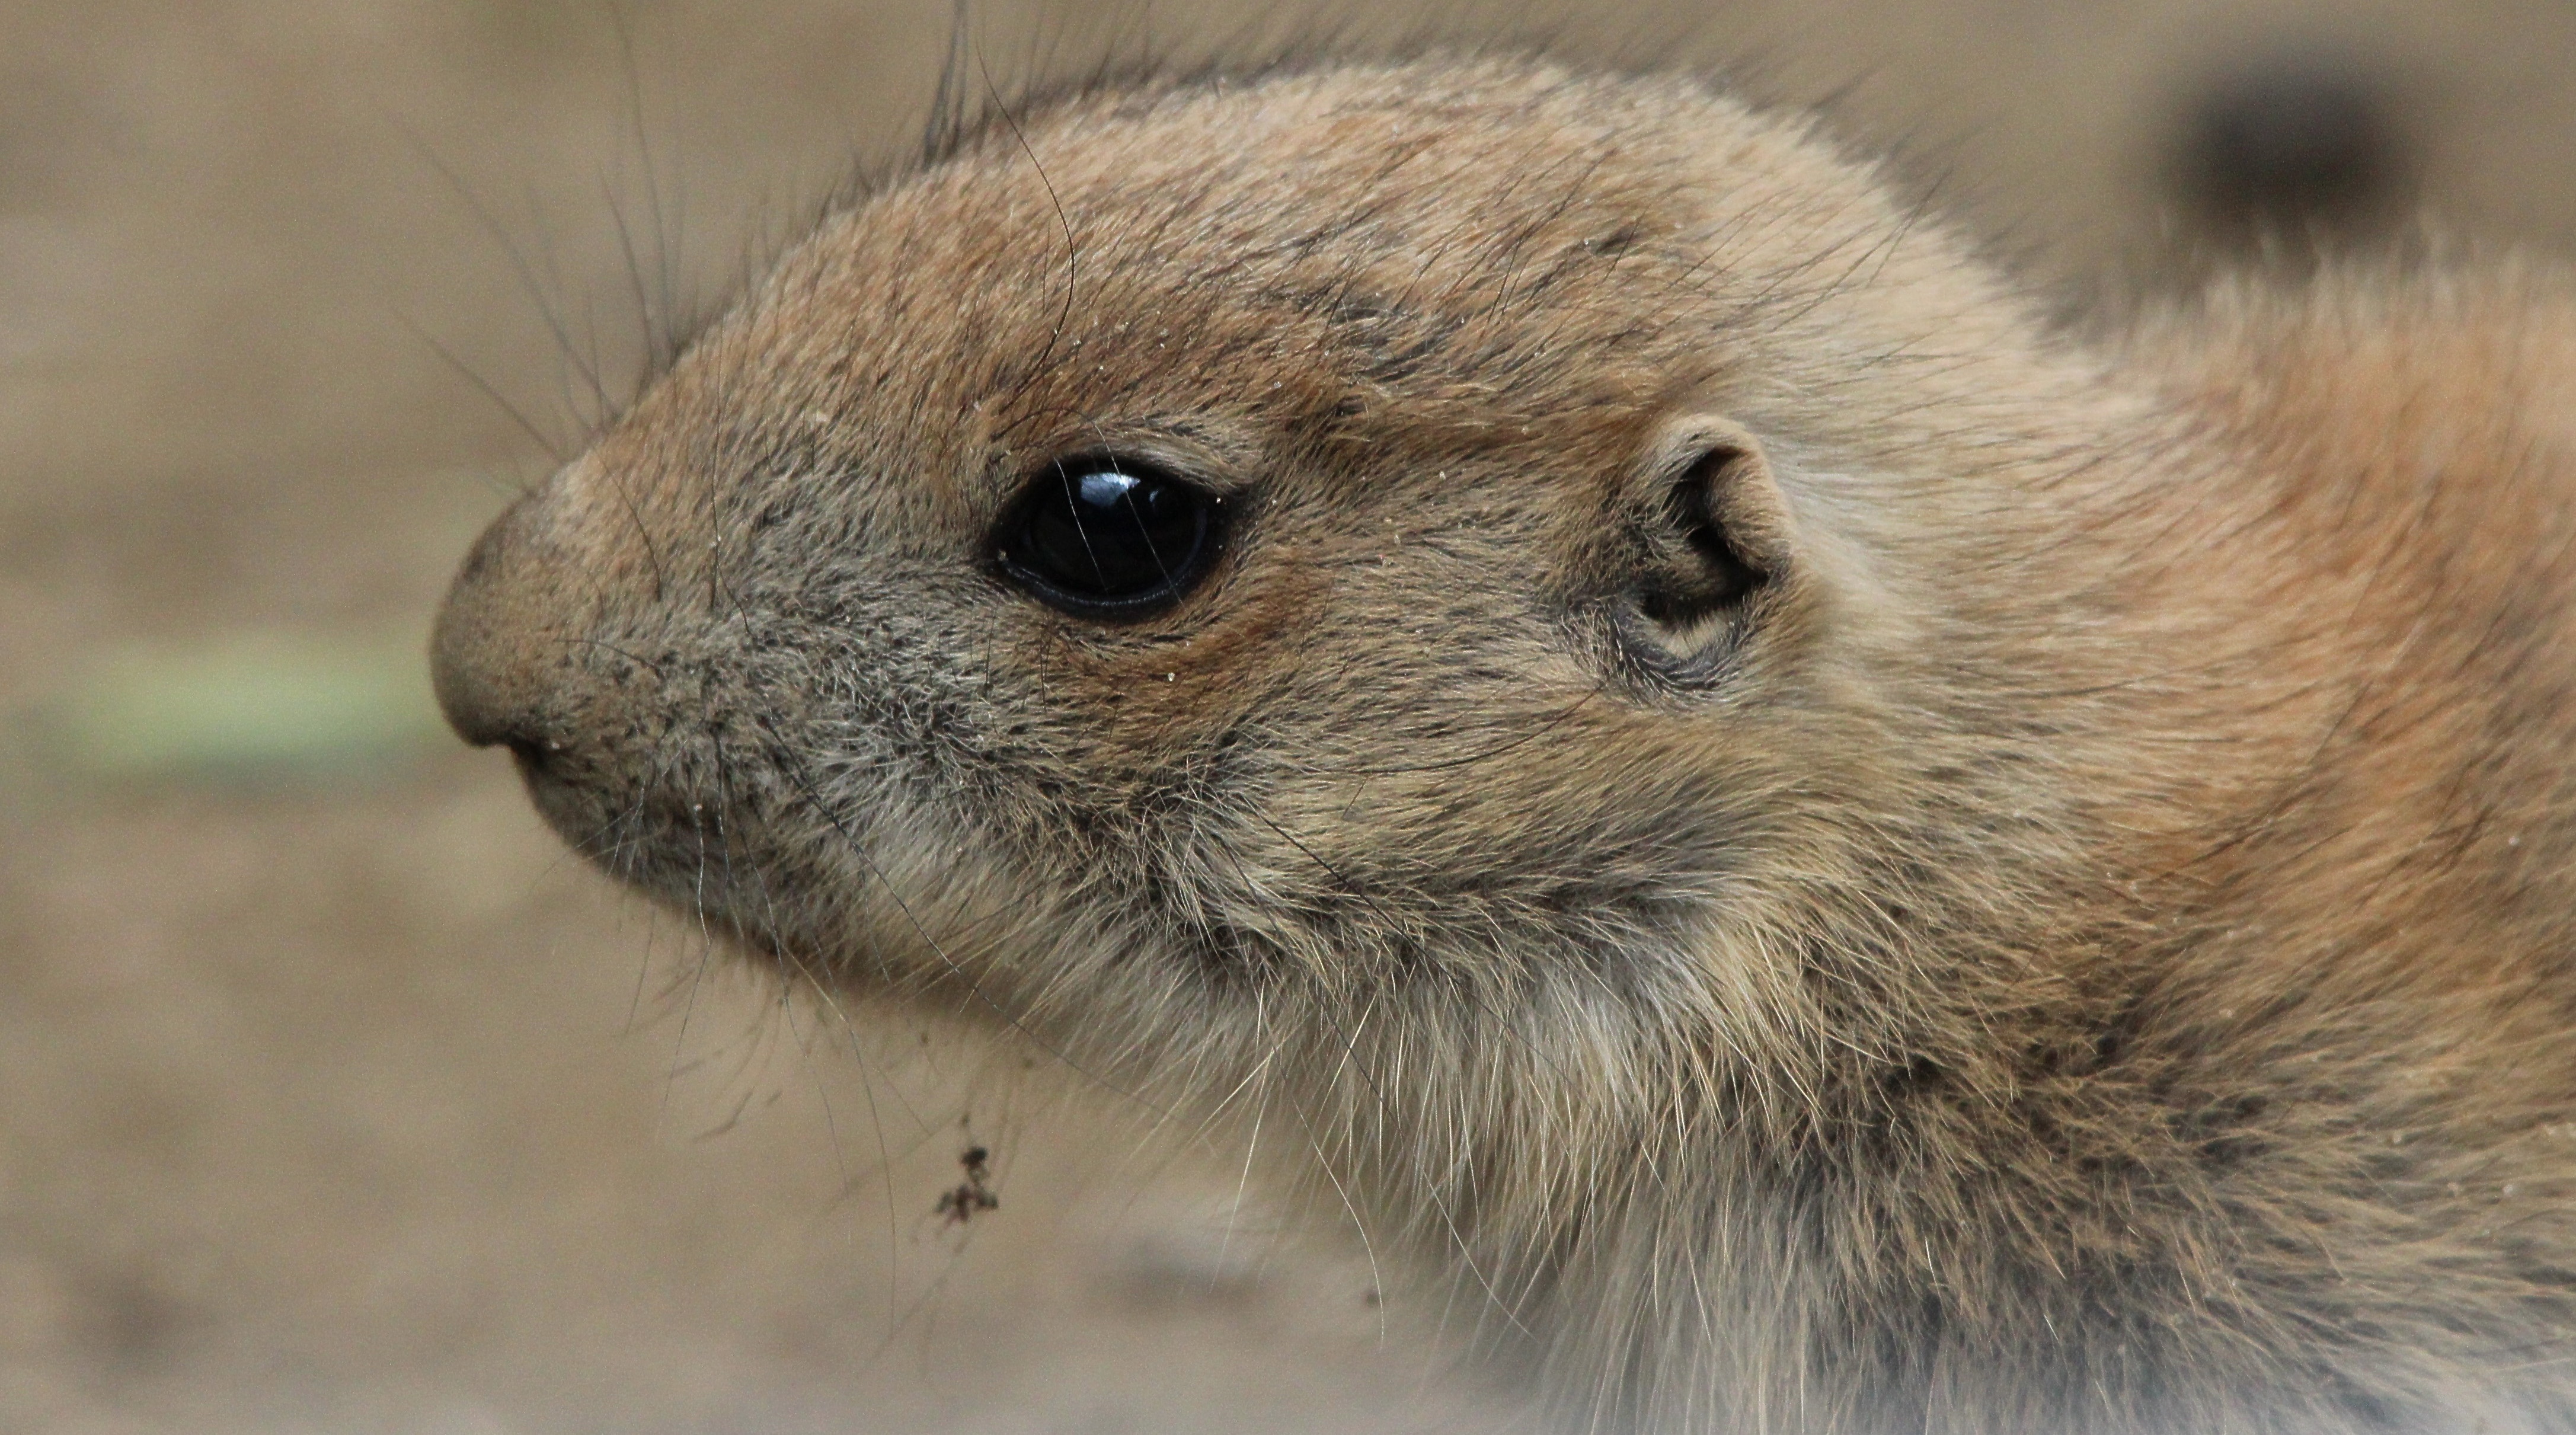
wildlife, mammal, squirrel, rodent, fauna, close up, whiskers, snout, animals, vertebrate, nager, marmot, prairie dog, gophers, cynomys